Chiko

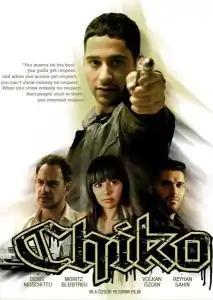
DVD Cover

Issa, also known as Chiko, is a Turkish immigrant man living in Hamburg with best friend Tibet, strongly aspires to achieve wealth and respect by any means. Meeting Brownie, a music producer and drug dealer, then tasks Chiko and Tibet with selling several kilograms of marijuana for him. However, when Brownie discovers that Tibet has been skimming profits, hammers a nail into Tibet's foot as punishment. Chiko then decides to avenge Tibet by shooting Brownie but he is unable to carry out the attempt at the opportunity, instead hiding the gun and accepting an offer from Brownie for a lucrative cocaine deal. Tibet desiring revenge, lies to mutual friend Curly to get him drive him to Brownie, but when following Brownie, they instead drive away when Chiko turns up and recognizes them. Chiko and Tibet then argue with Tibet inadvertently shooting Curly injured, with a hubristic Chiko embarking on a extravagance spree, leasing an upscale apartment, a sports vehicle and opening an eponymous restaurant. At Chiko's request, Brownie even fires the prostitute Meryem from his service who Chiko has fallen in love with and then letting her move into the apartment with him.